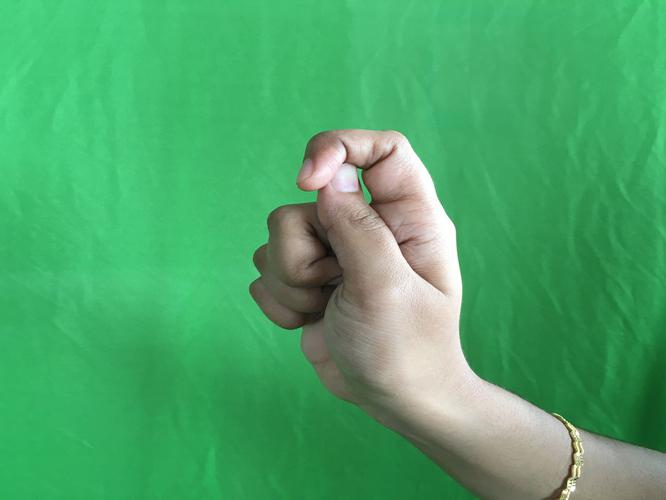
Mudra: Kapith
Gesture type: single_hand